Overton Brooks

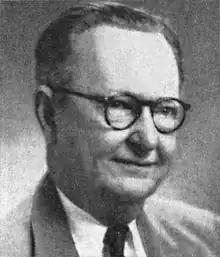

Thomas Overton Brooks (December 21, 1897 – September 16, 1961) was a Democratic U.S. representative from the Shreveport-based Fourth Congressional District of northwestern Louisiana, having served for a quarter century beginning on January 3, 1937.